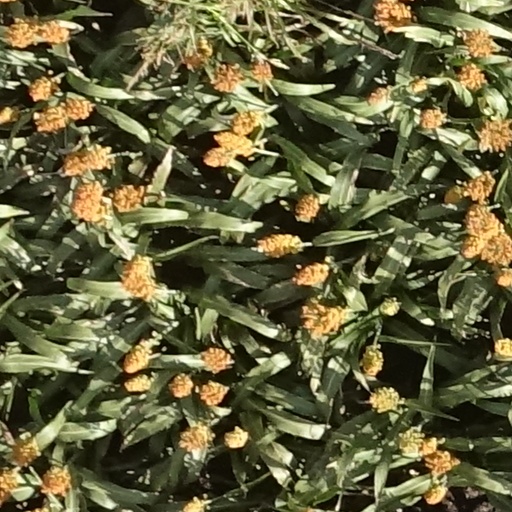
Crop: sorghum